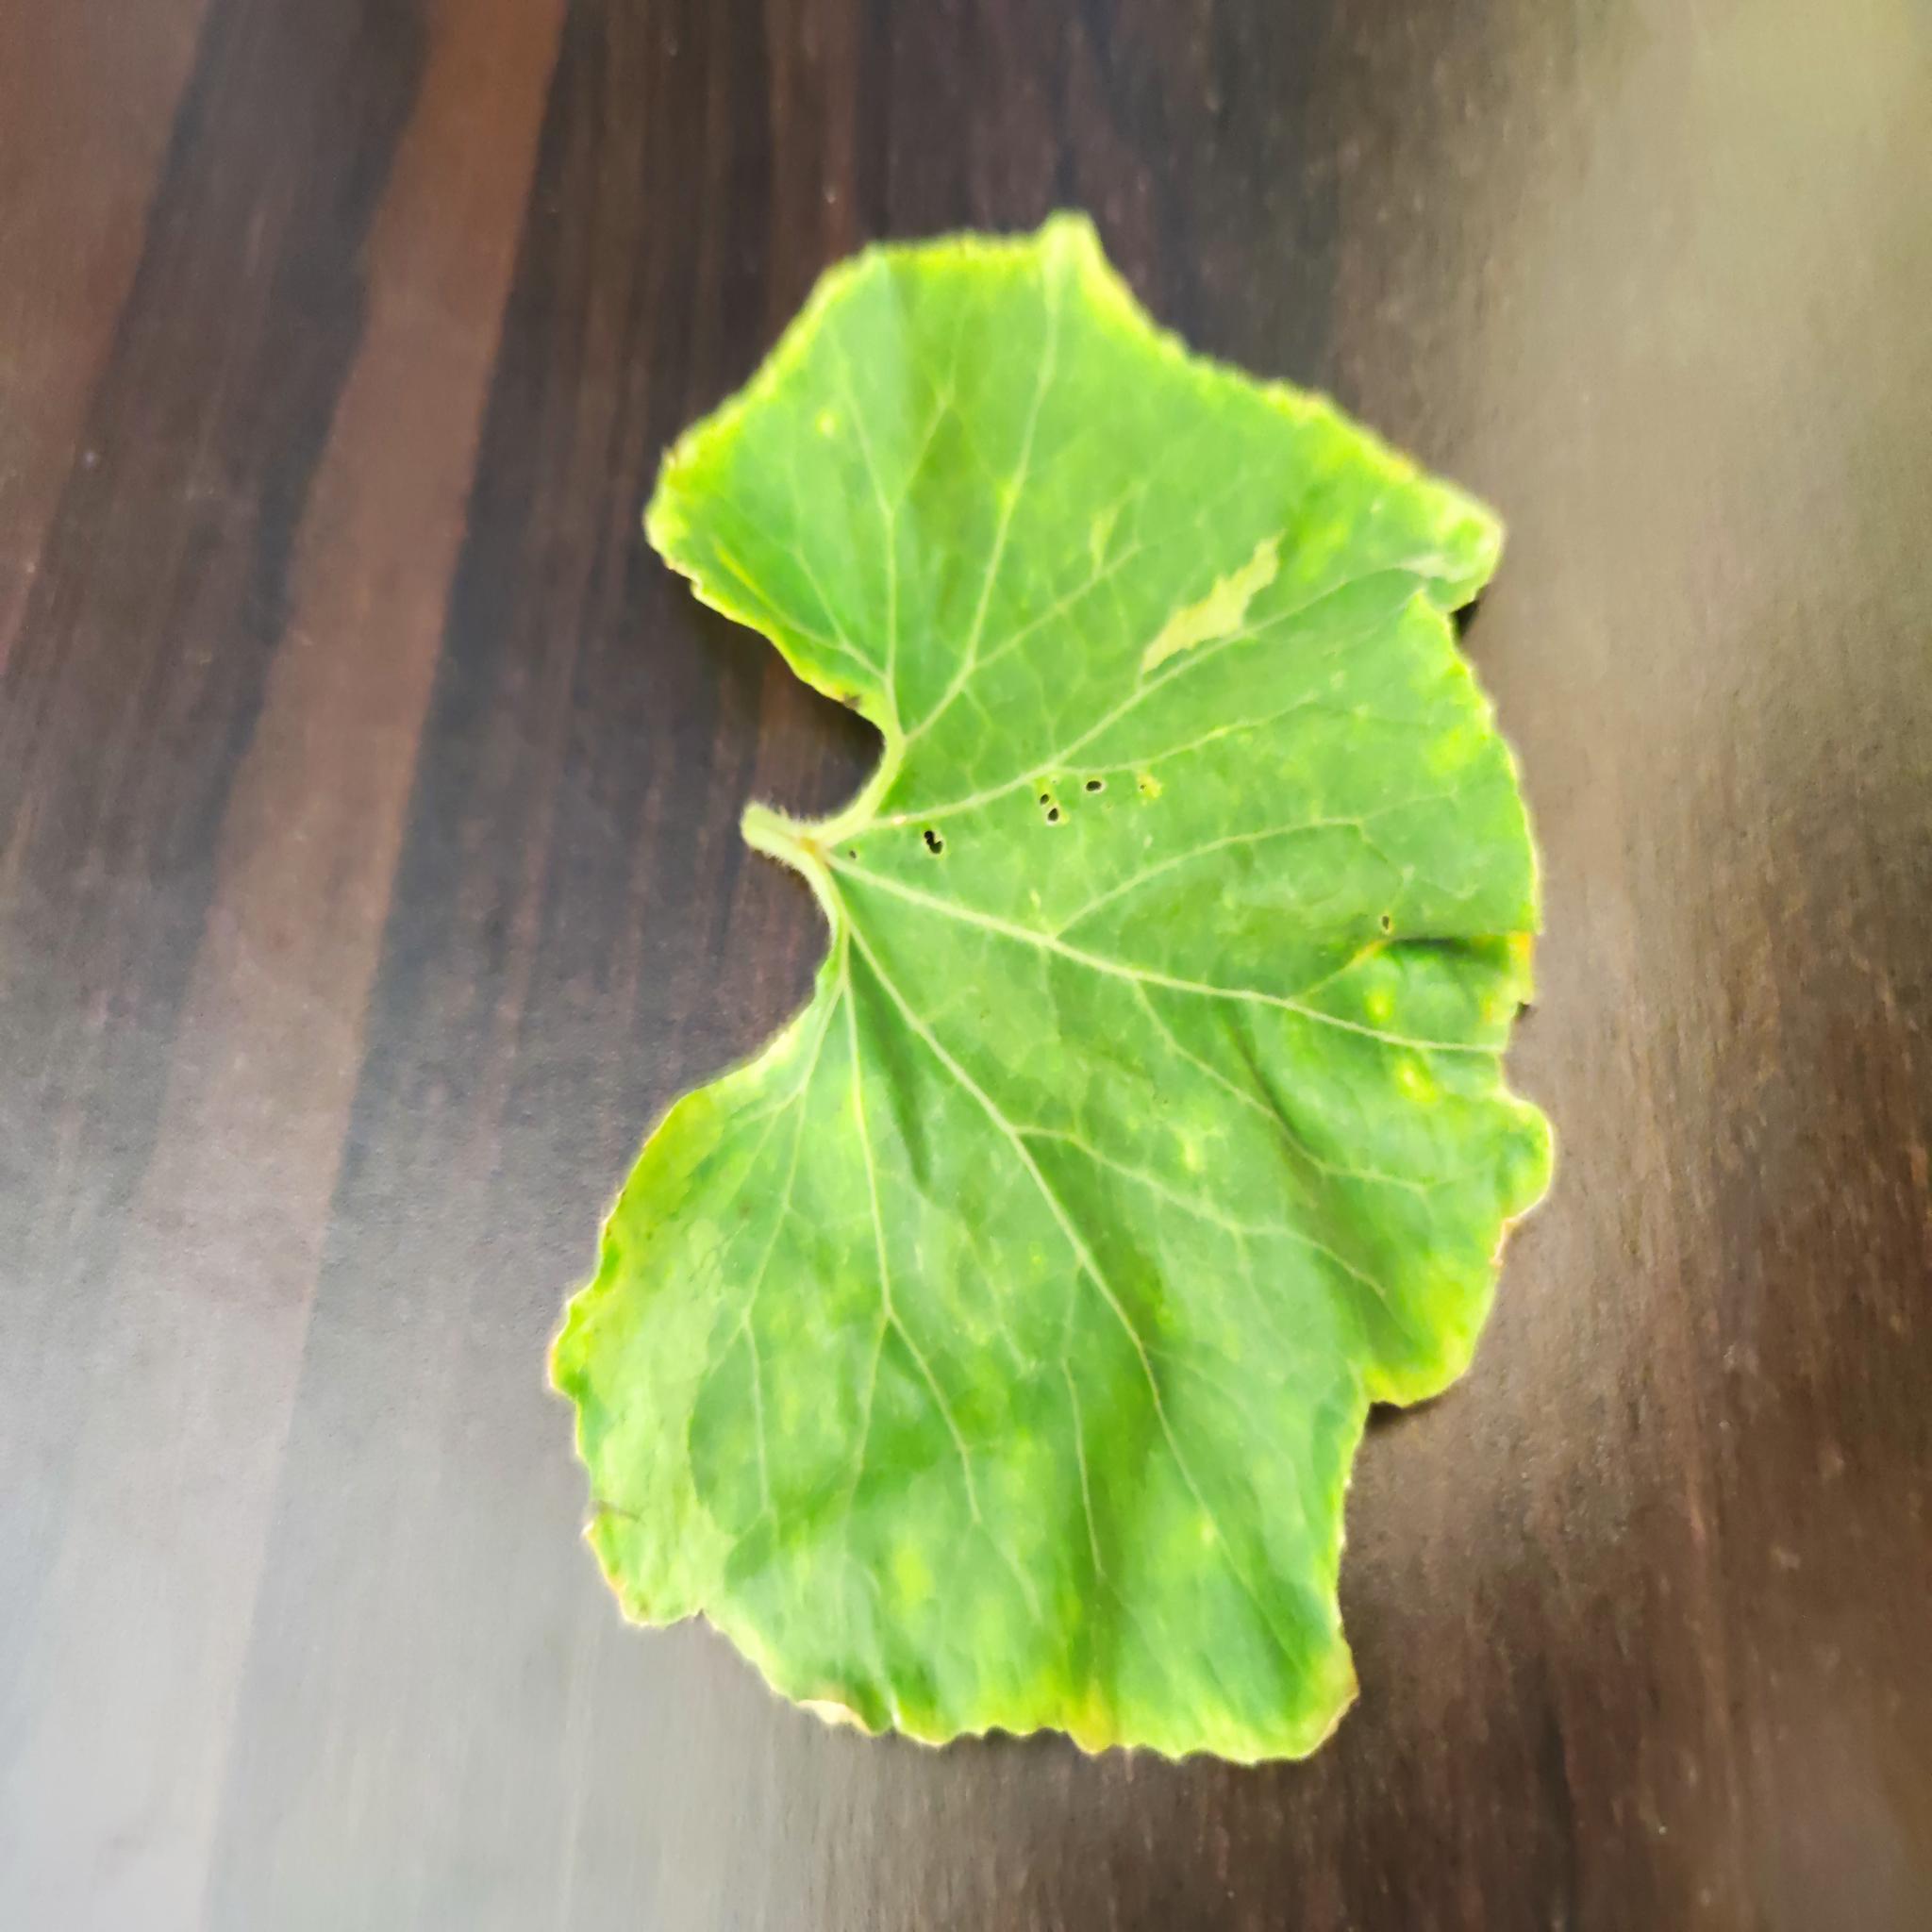
Label: Leaf curl